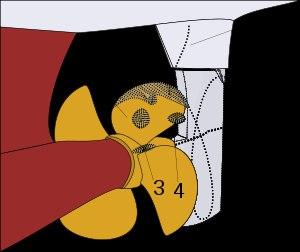
On appelle cavitation la naissance et l'oscillation radiale de bulles de gaz ou de vapeur dans un liquide soumis à une dépression. Si cette dépression est suffisamment élevée, la pression peut devenir inférieure à la pression de vapeur saturante, et une bulle de vapeur est susceptible de se former.